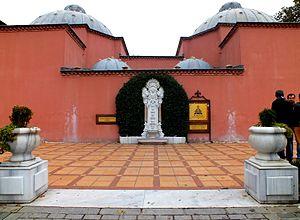
Le sultanat des femmes est une période d'une centaine d'années dans l'histoire de l'Empire ottoman, de la fin du règne de Soliman le Magnifique en 1566 jusqu'au début de la période des Köprülü en 1656, durant laquelle les femmes du harem exercent une influence politique considérable.